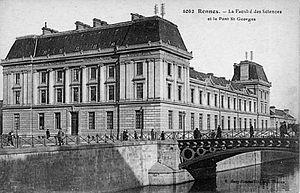
carte postale datée de 1905 représentant la faculté des Sciences de l'Université de Rennes. Le bâtiment fut par la suite utilisé par la faculté d'odontologie de la fin des années 1960 jusqu'en 2003.
Le quartier Thabor - Saint-Hélier - Alphonse Guérin est un quartier de la ville de Rennes. Comme tout quartier rennais il est composé de plusieurs sous-quartiers :
L’histoire des universités françaises commence au Moyen Âge et reflète les nombreuses péripéties de l’histoire de France et de ses institutions.
L’hôtel Pasteur est un édifice remarquable situé dans le centre de Rennes. Il a été construit à partir de 1888 par l'architecte municipal Jean-Baptiste Martenot et Emmanuel Le Ray et est pleinement investi en 1897 par la faculté des sciences qui l’a occupé jusqu'en 1967 et jusqu'à son déménagement sur le campus de Beaulieu. La faculté dentaire la remplace de 1969 à 2018.